Guernsey cattle

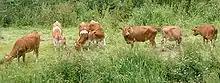
Heifers in Saint Saviour, Guernsey

The Guernsey was bred on the Channel Island of Guernsey; it is first documented in the nineteenth century, and its origins are unknown. Cattle were brought to the island in the Middle Ages for draught work. It has been suggested that the Guernsey derives from cattle imported from the French mainland – brindled cattle from Normandy, and wheaten stock similar to the Froment du Léon of Brittany. There may also have been some influence from Dutch cattle in the eighteenth century. During that century large numbers of cattle were exported from the Channel Islands to England; some of them had previously been brought from France. Imports of French cattle to Guernsey were forbidden by law in 1819, but some importation of British cattle continued until 1877. Some cattle evacuated from Alderney during the Second World War were merged into the breed.